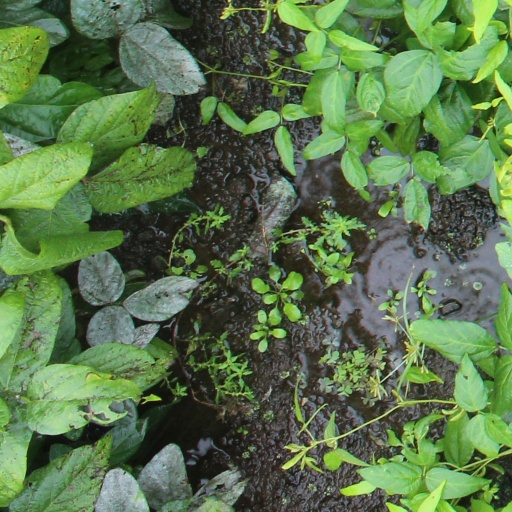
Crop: soybean